Carleton County, New Brunswick

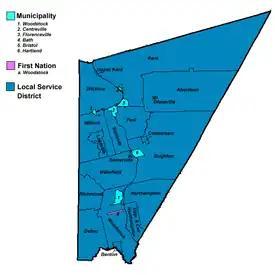
Map of pre–2023 reform governance units in Carleton County.

There is one First Nations reserve in Carleton County, the Woodstock First Nation: